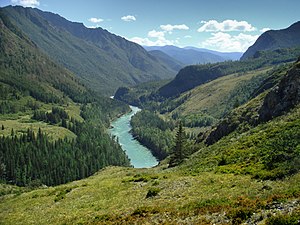
Katun (flod)
Overblik over Katun
Katun er en flod i Republikken Altaj og Altaj kraj i Rusland. Den løber sammen med floden Bija og danner floden Ob, omkring 19 km sydvest for Bijsk.